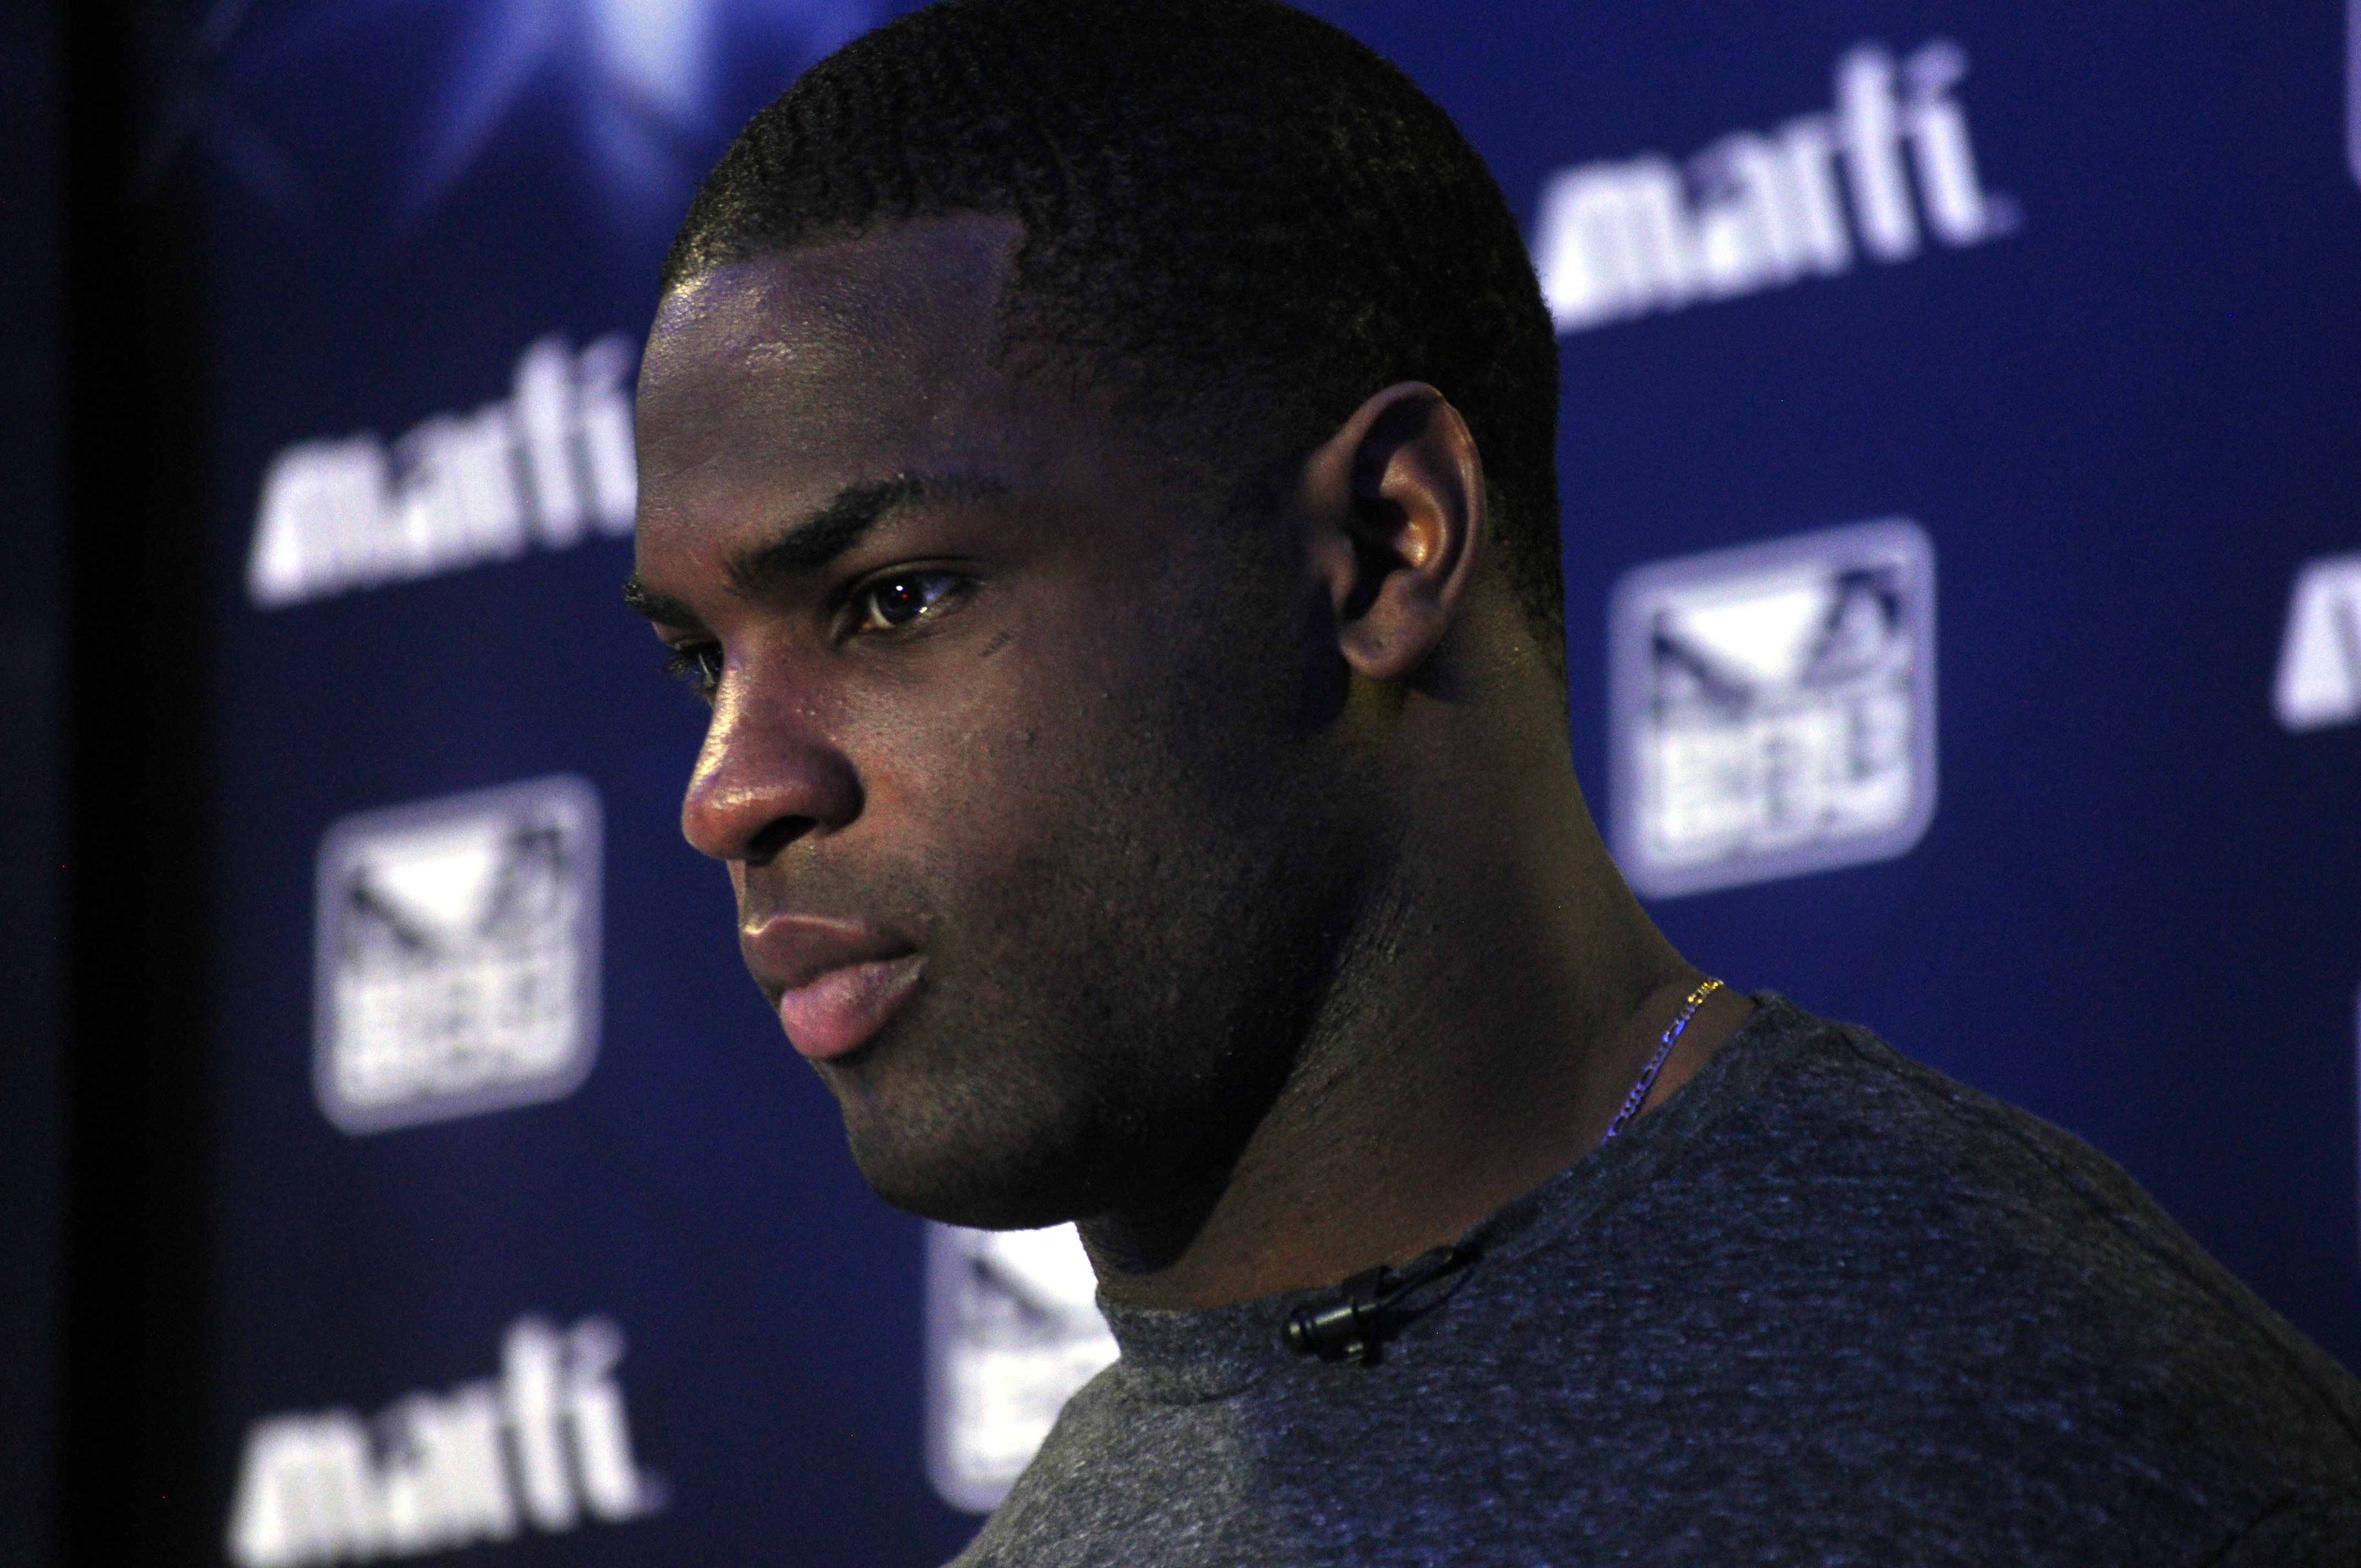
person, american football, sports, nfl, screenshot, facial hair, demarco murray